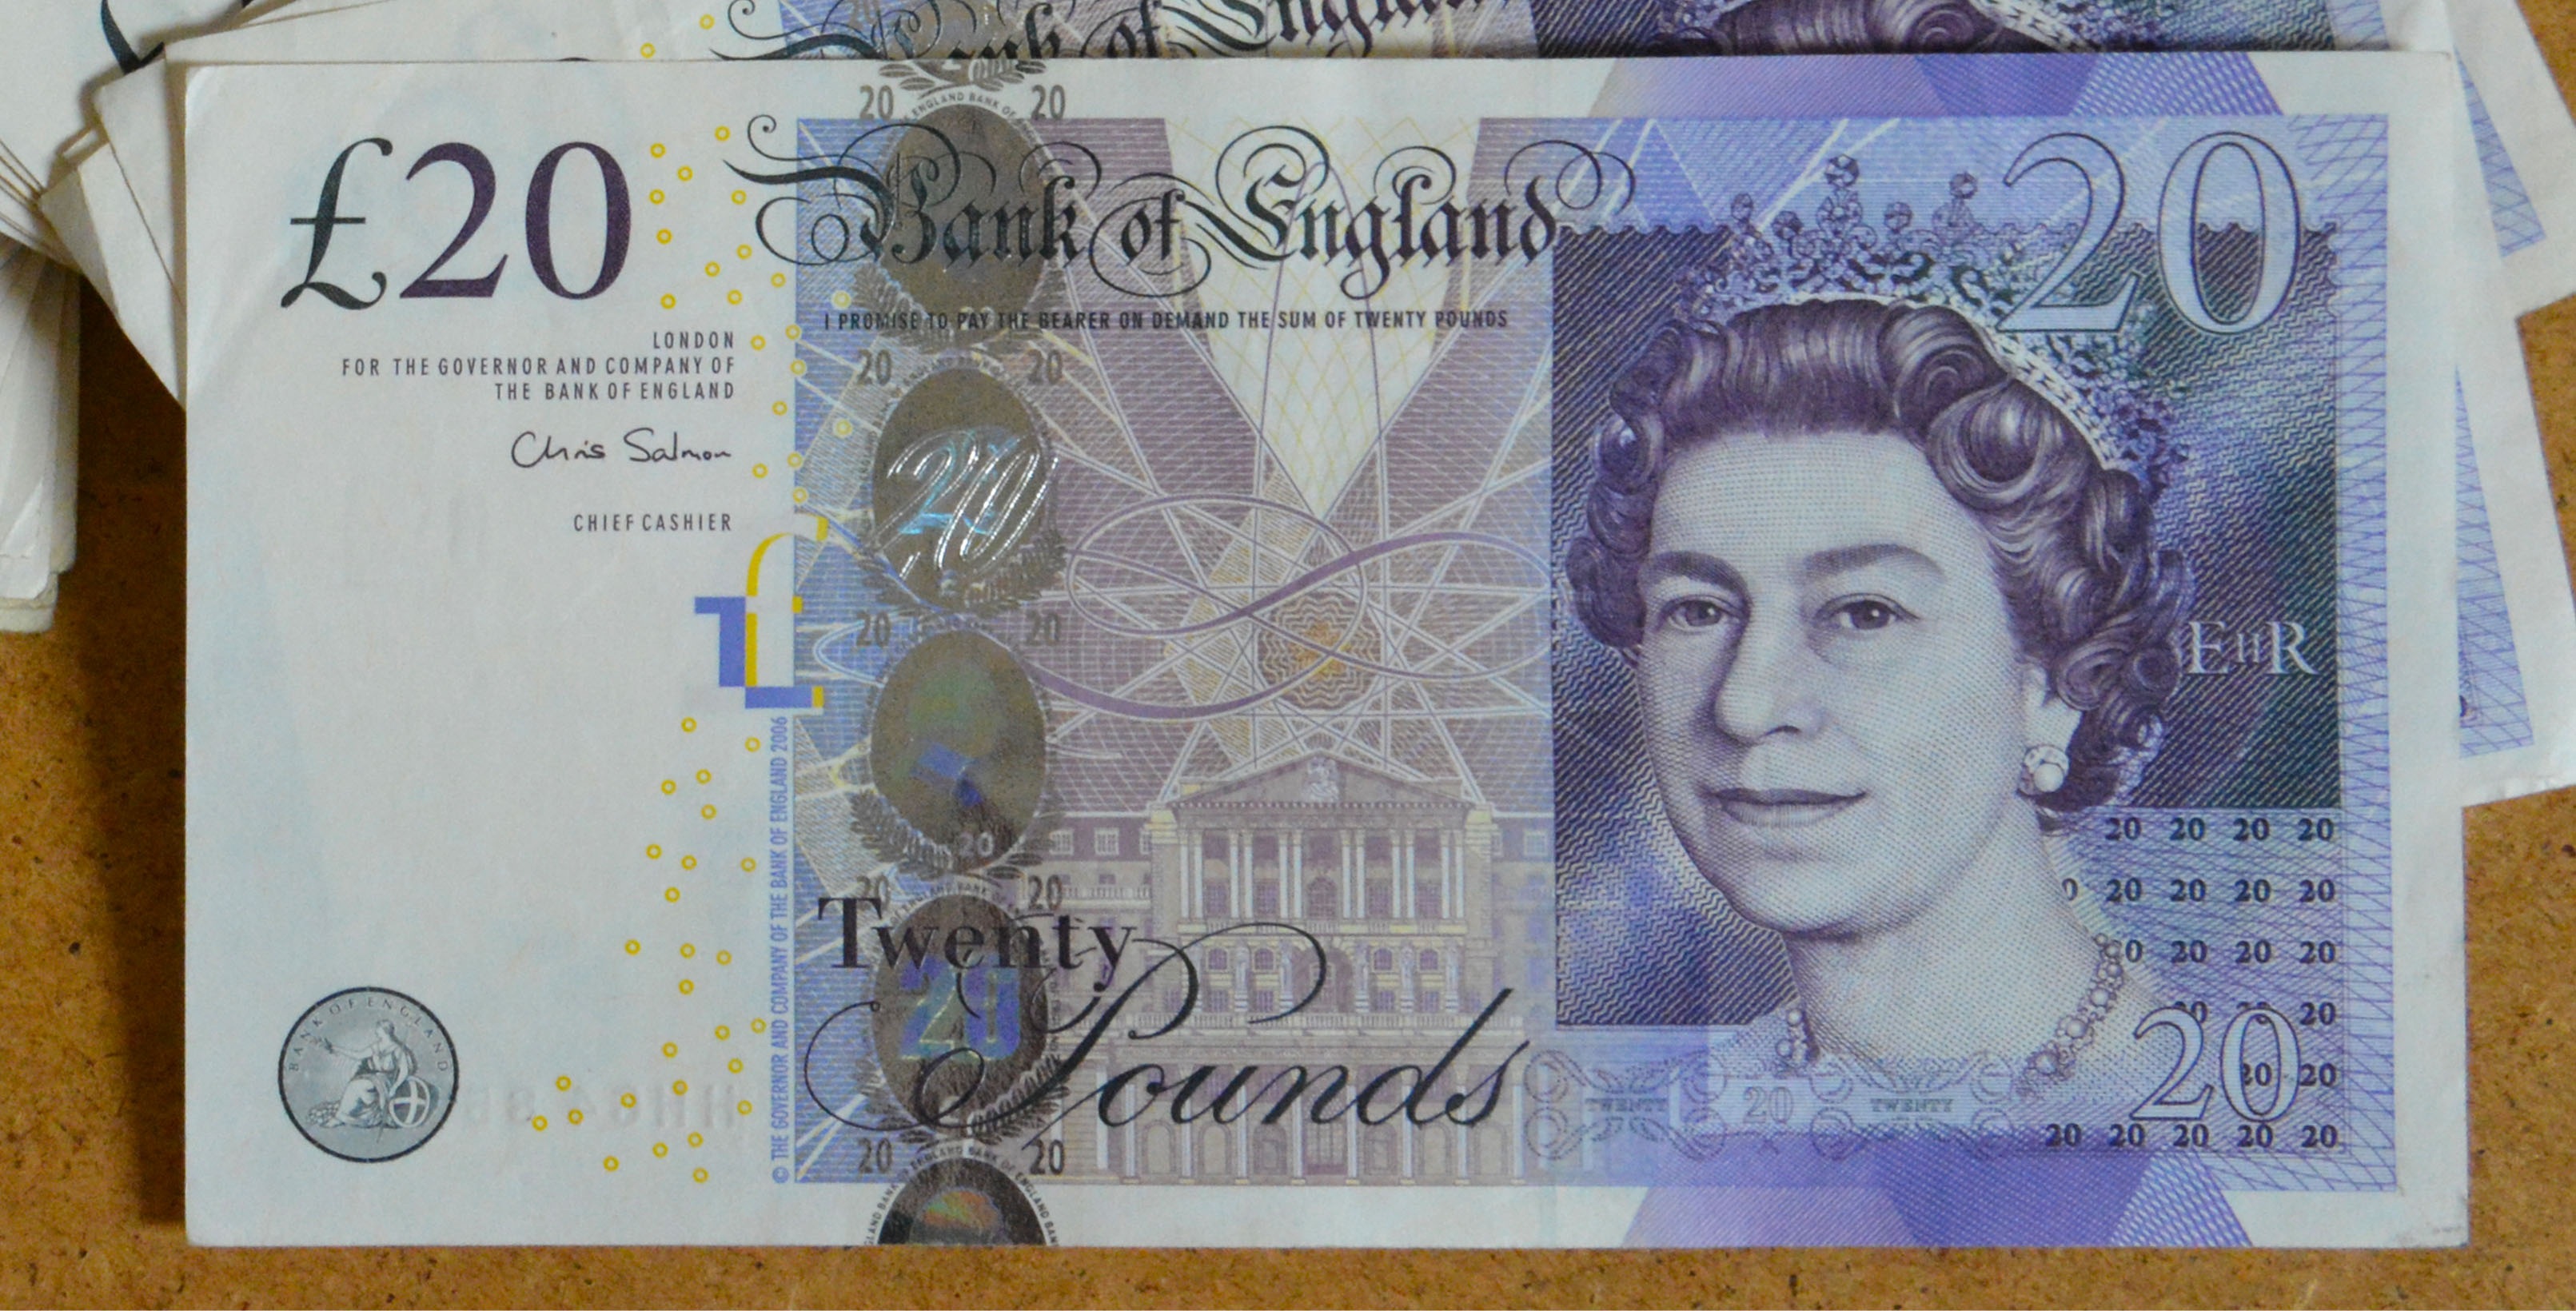
work, growth, money, market, business, paper, material, note, cash, bank, currency, debt, banking, credit, tax, economy, businessman, income, investing, payment, financial, savings, success, recession, finance, wealth, cost, profit, investment, exchange, budget, earnings, invest, banknote, save money, revenue, loan, twenty, saving money